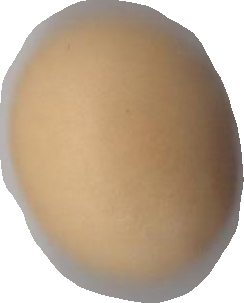
Variety: Grobogan